Stalin tunic

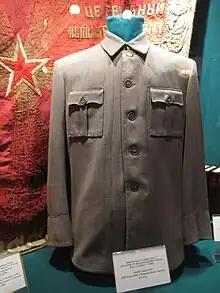
Joseph Stalin's tunic on display at his bunker in Izmaylovo District, Moscow.

The Stalin tunic is a colloquial term for a type of tunic or jacket associated with Joseph Stalin (1878-1953); from the 1920s until the 1950s and beyond, it was commonly worn as a political uniform by government officials in the Soviet Union (and, after World War II, by officials in the Soviet satellite states as well).